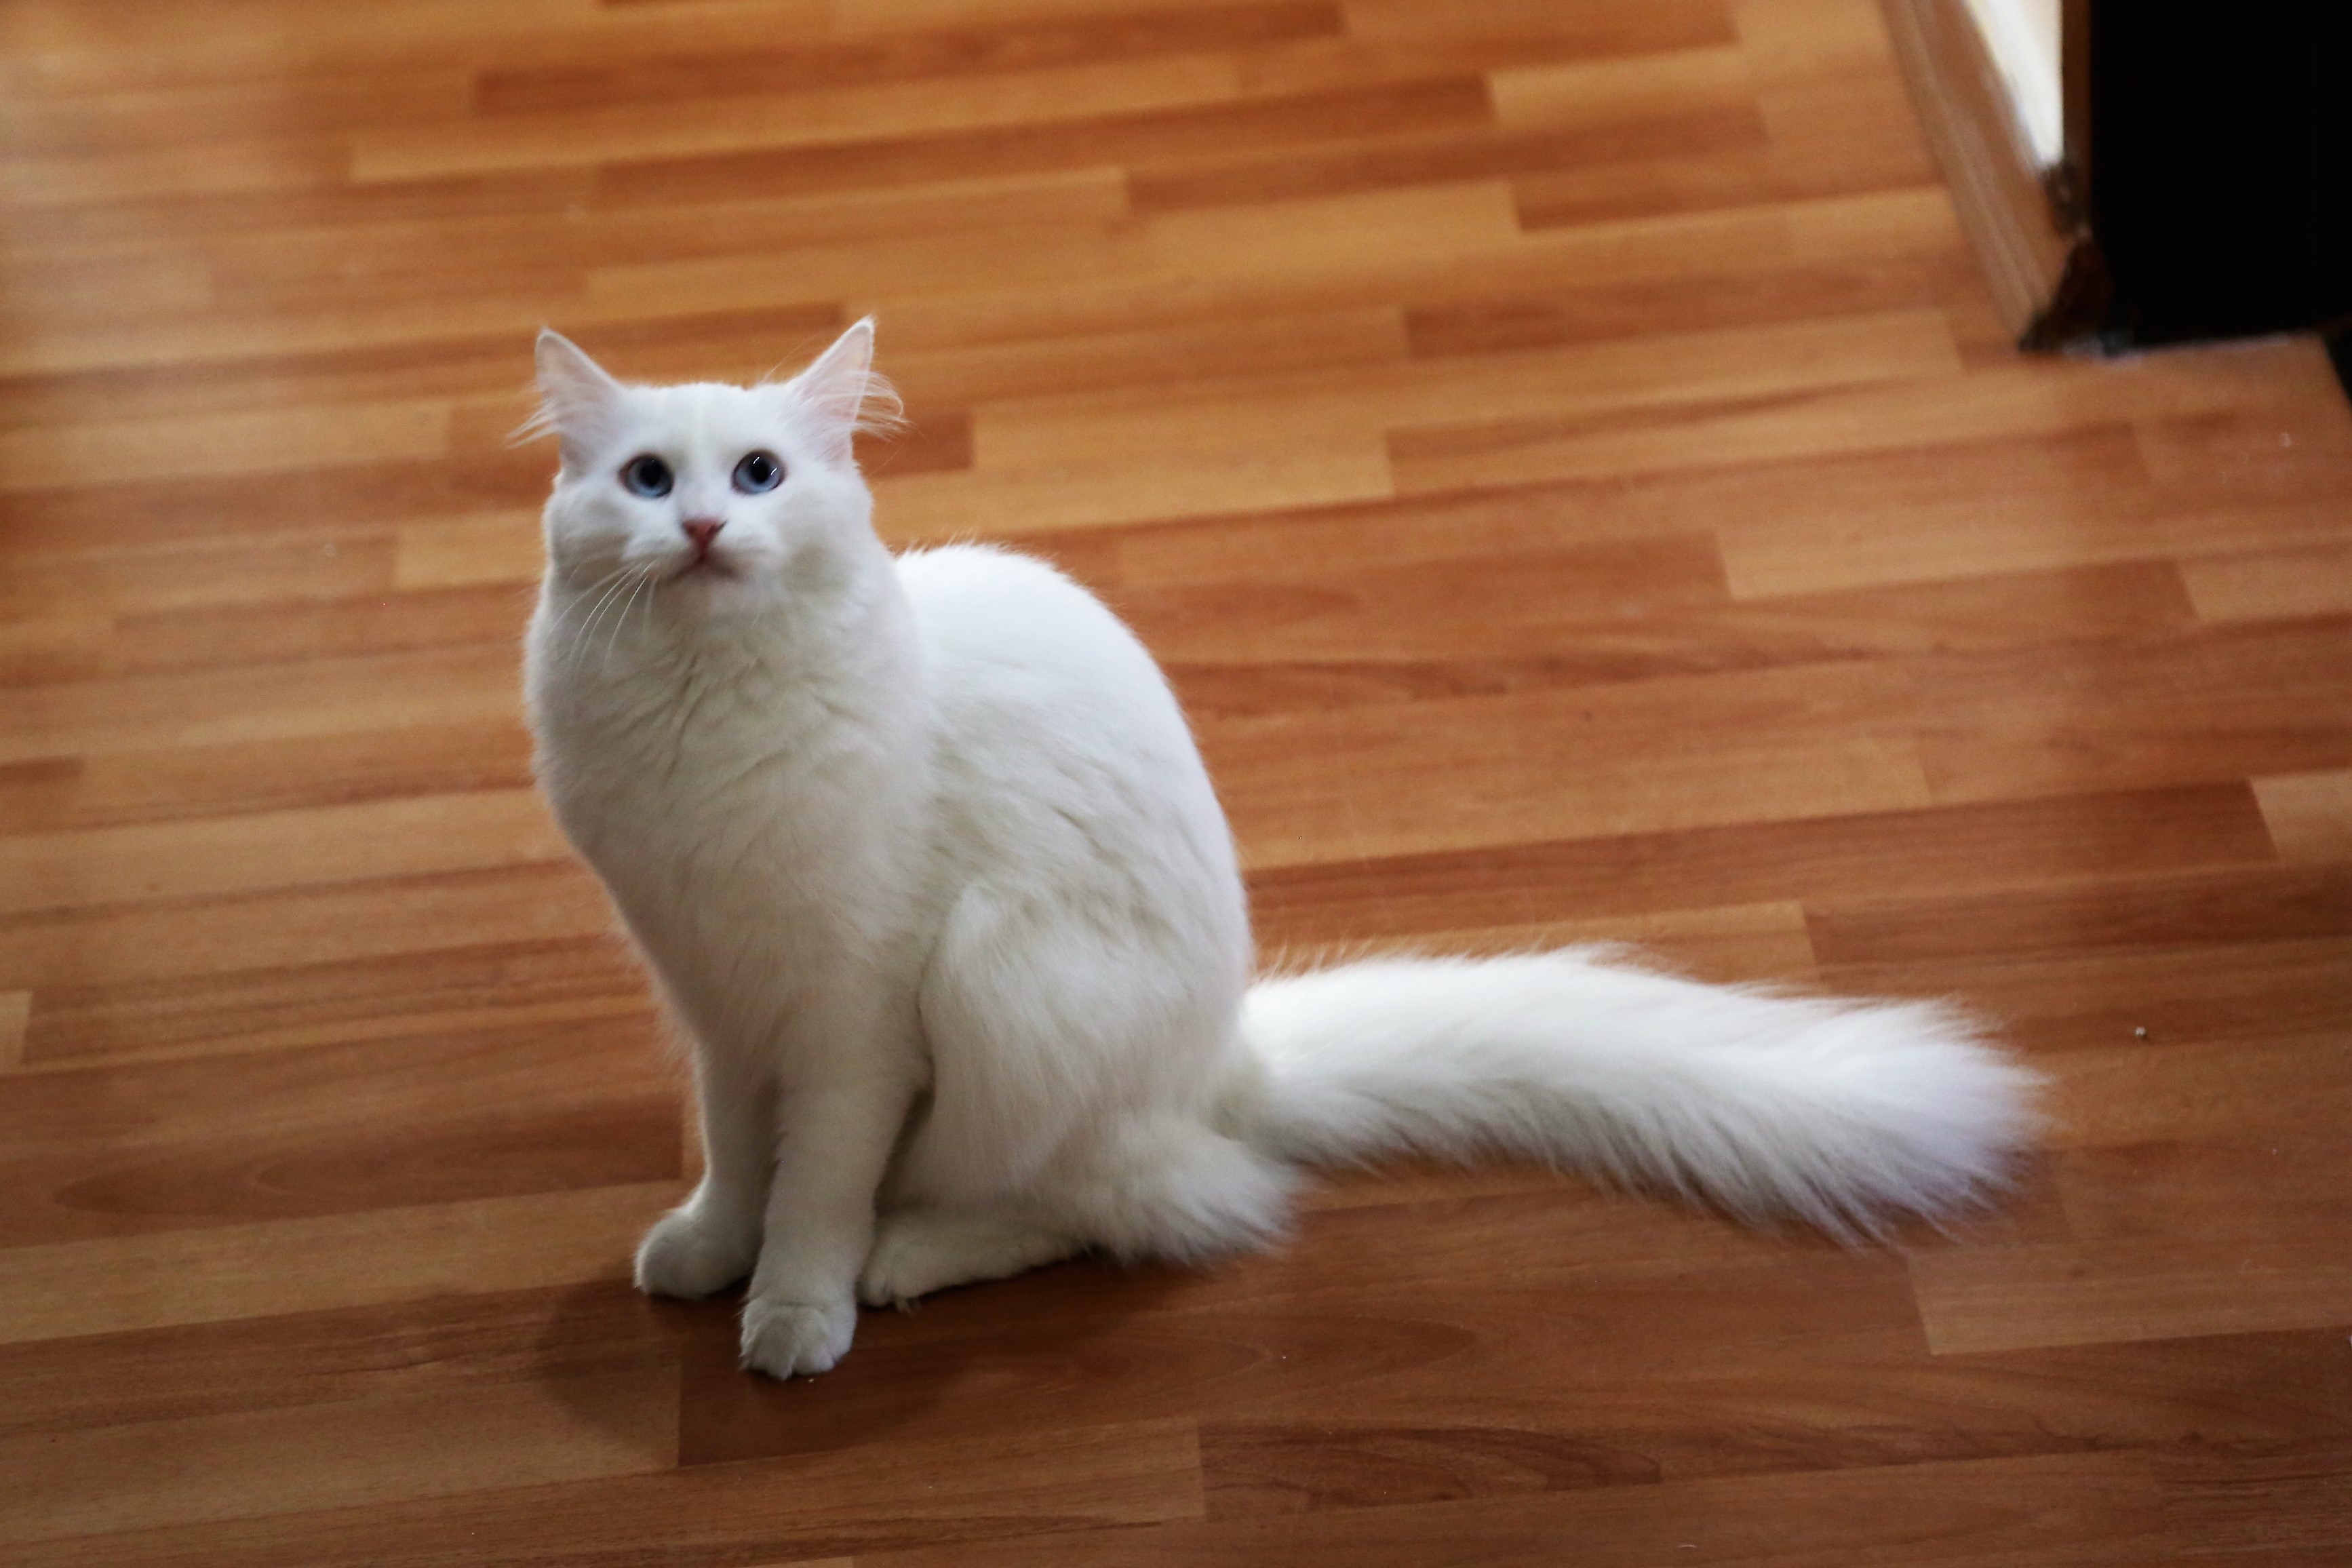
cat, animal, beautiful, domesticated, white, eyes, mammal, vertebrate, small to medium sized cats, felidae, whiskers, turkish angora, carnivore, turkish van, khao manee, tail, norwegian forest cat, domestic long haired cat, american curl, wood, fur, hardwood, ragdoll, burmilla, flooring, ragamuffin, colorpoint shorthair, fawn, cymric, asian